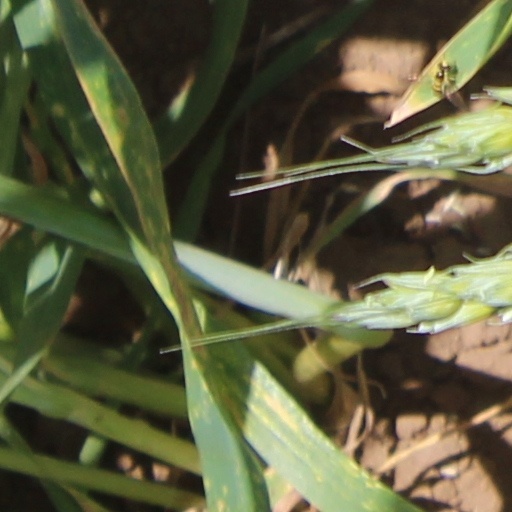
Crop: wheat